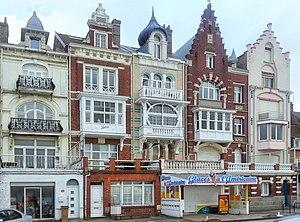
Plage de Malo-les-Bains , sur le GR120.- Nord), Nord-Pas-de-Calais-Picardie France.